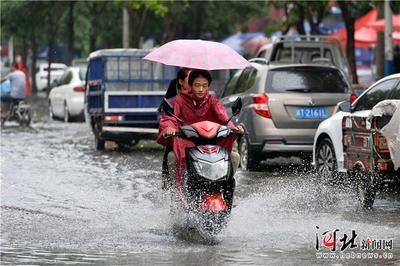
Weather: rain or strom